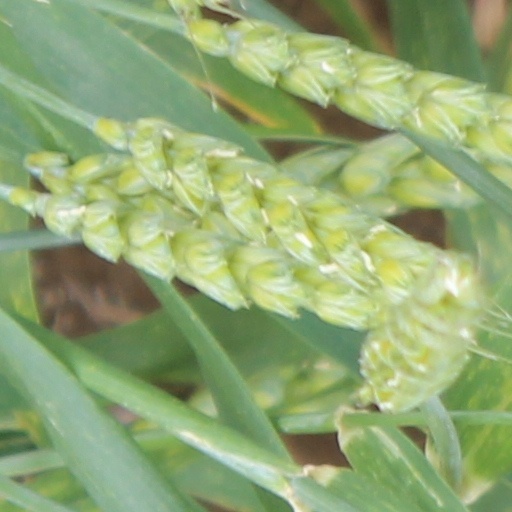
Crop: wheat